Letters to a Young Brother

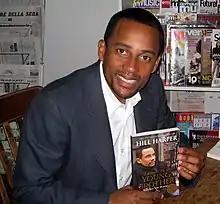
Harper signing copies of his book "Letters to a Young Brother"

Letters to a Young Brother is a book written by actor Hill Harper, published April 2006.